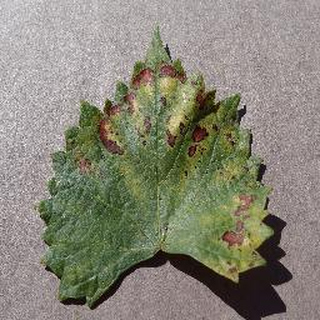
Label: grape_esca_black_measles